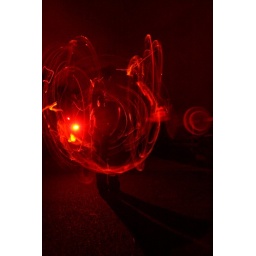
red filter + fish eyeGuillermo with his stick in fire!!